CKTB

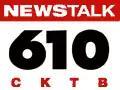
Former logo as "NewsTalk 610 CKTB" until 2025

Ownership changed hands again in July 2013 when most of Astral Media's broadcasting properties including CKTB were sold to Bell Media, a subsidiary of Bell Canada Enterprises (BCE).